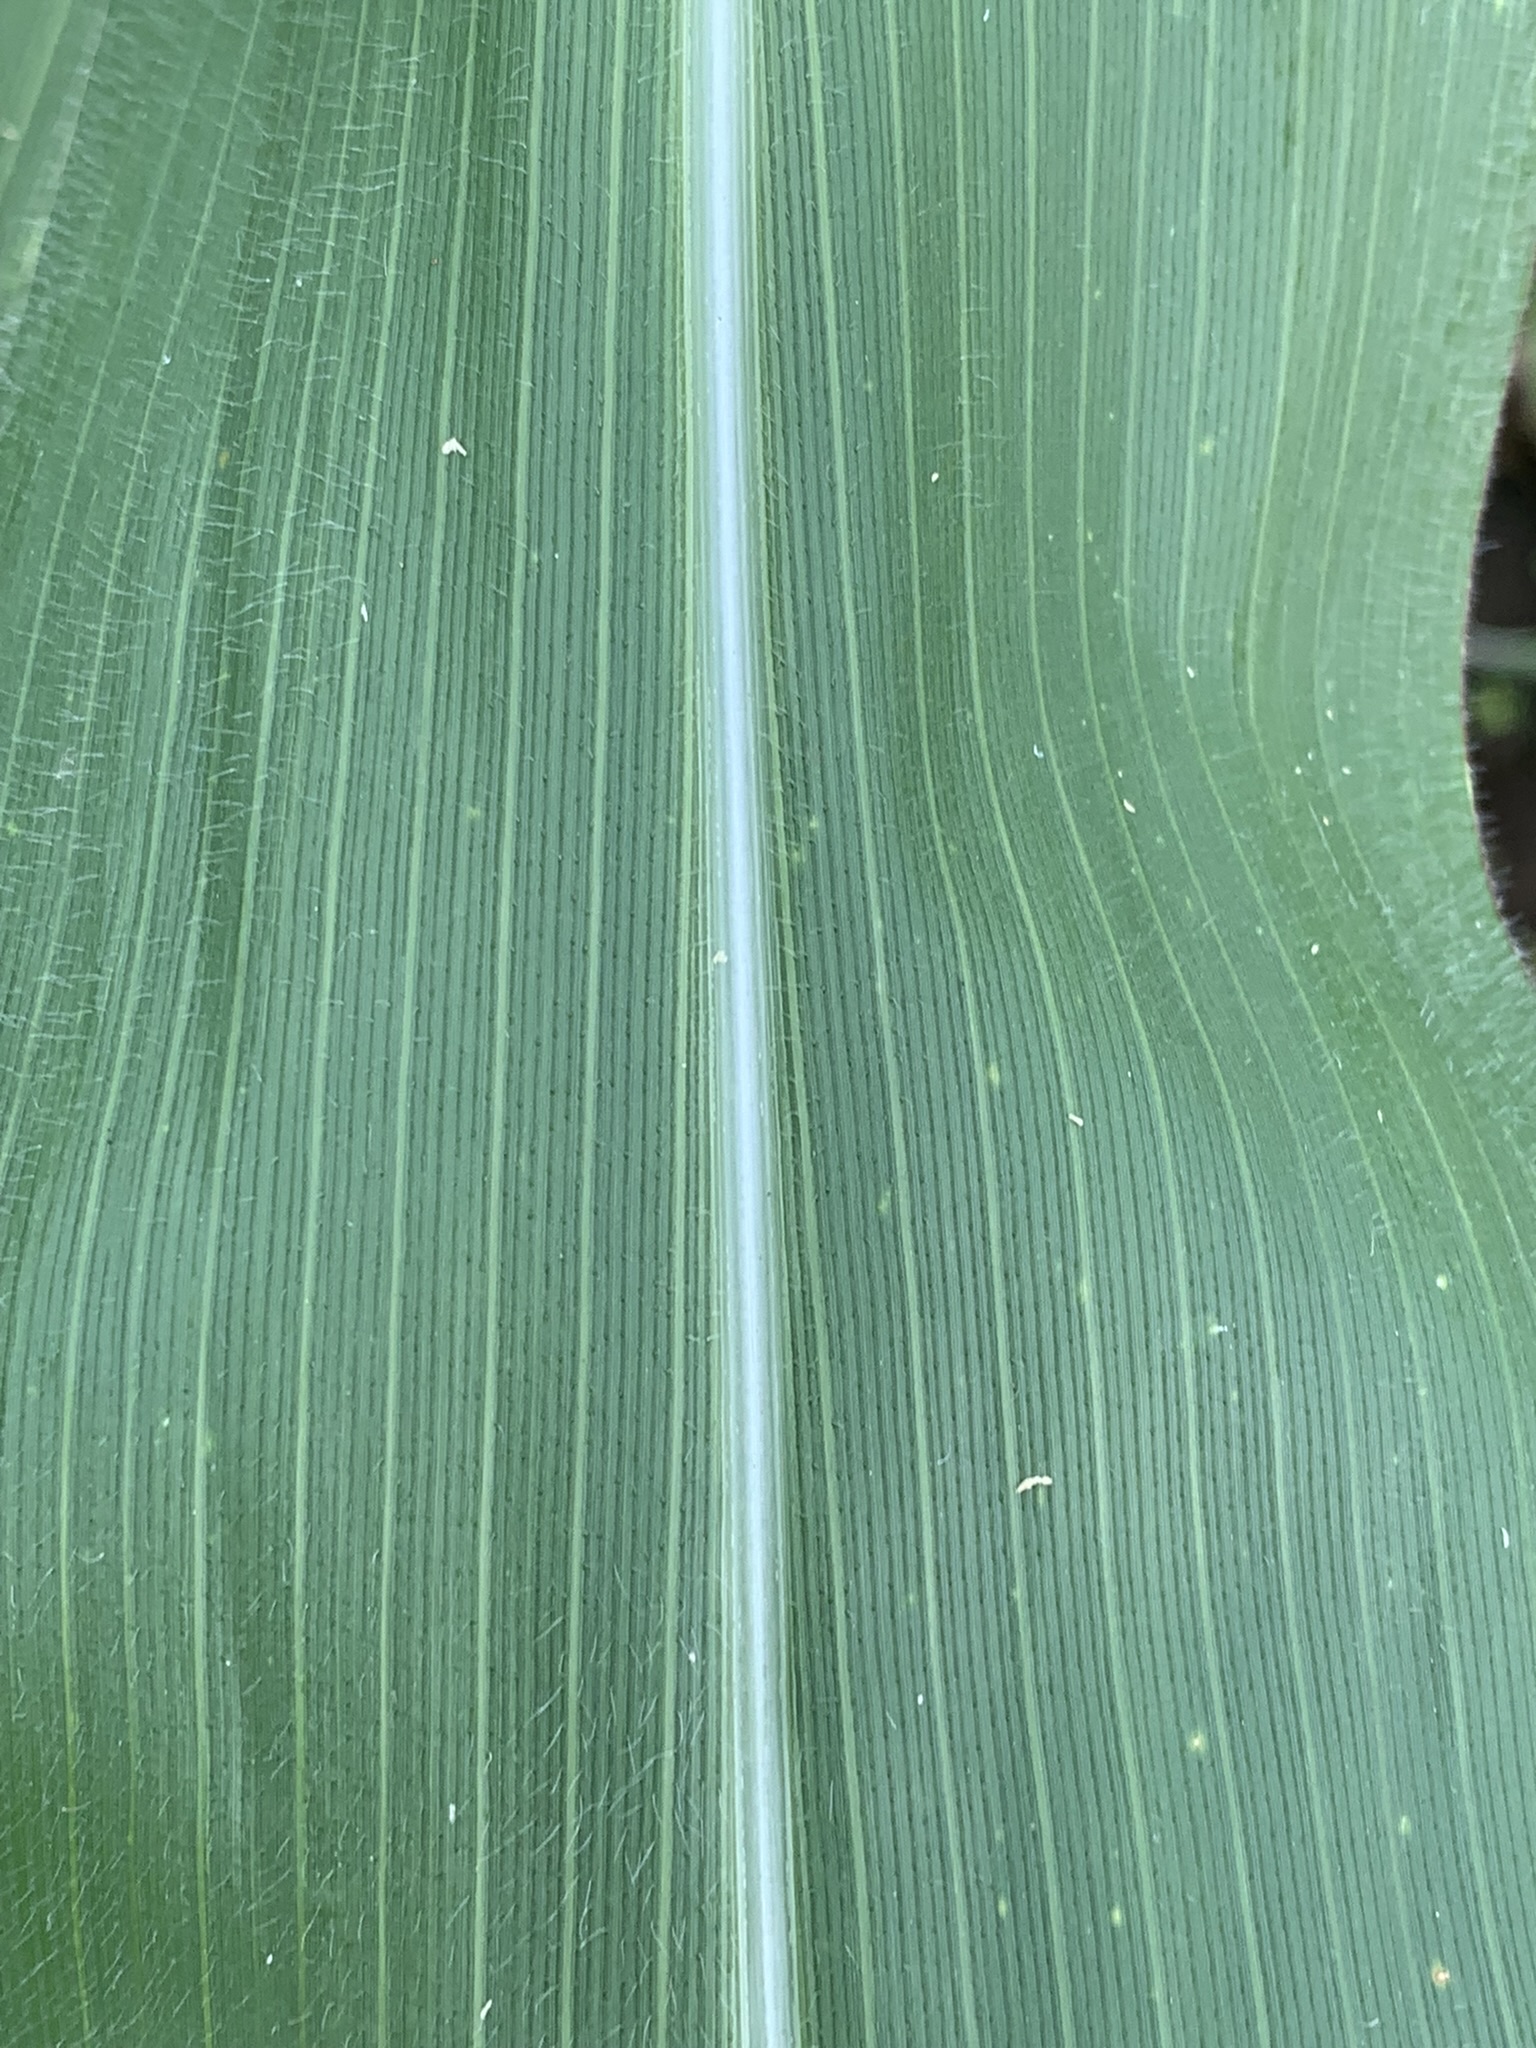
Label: Healthy